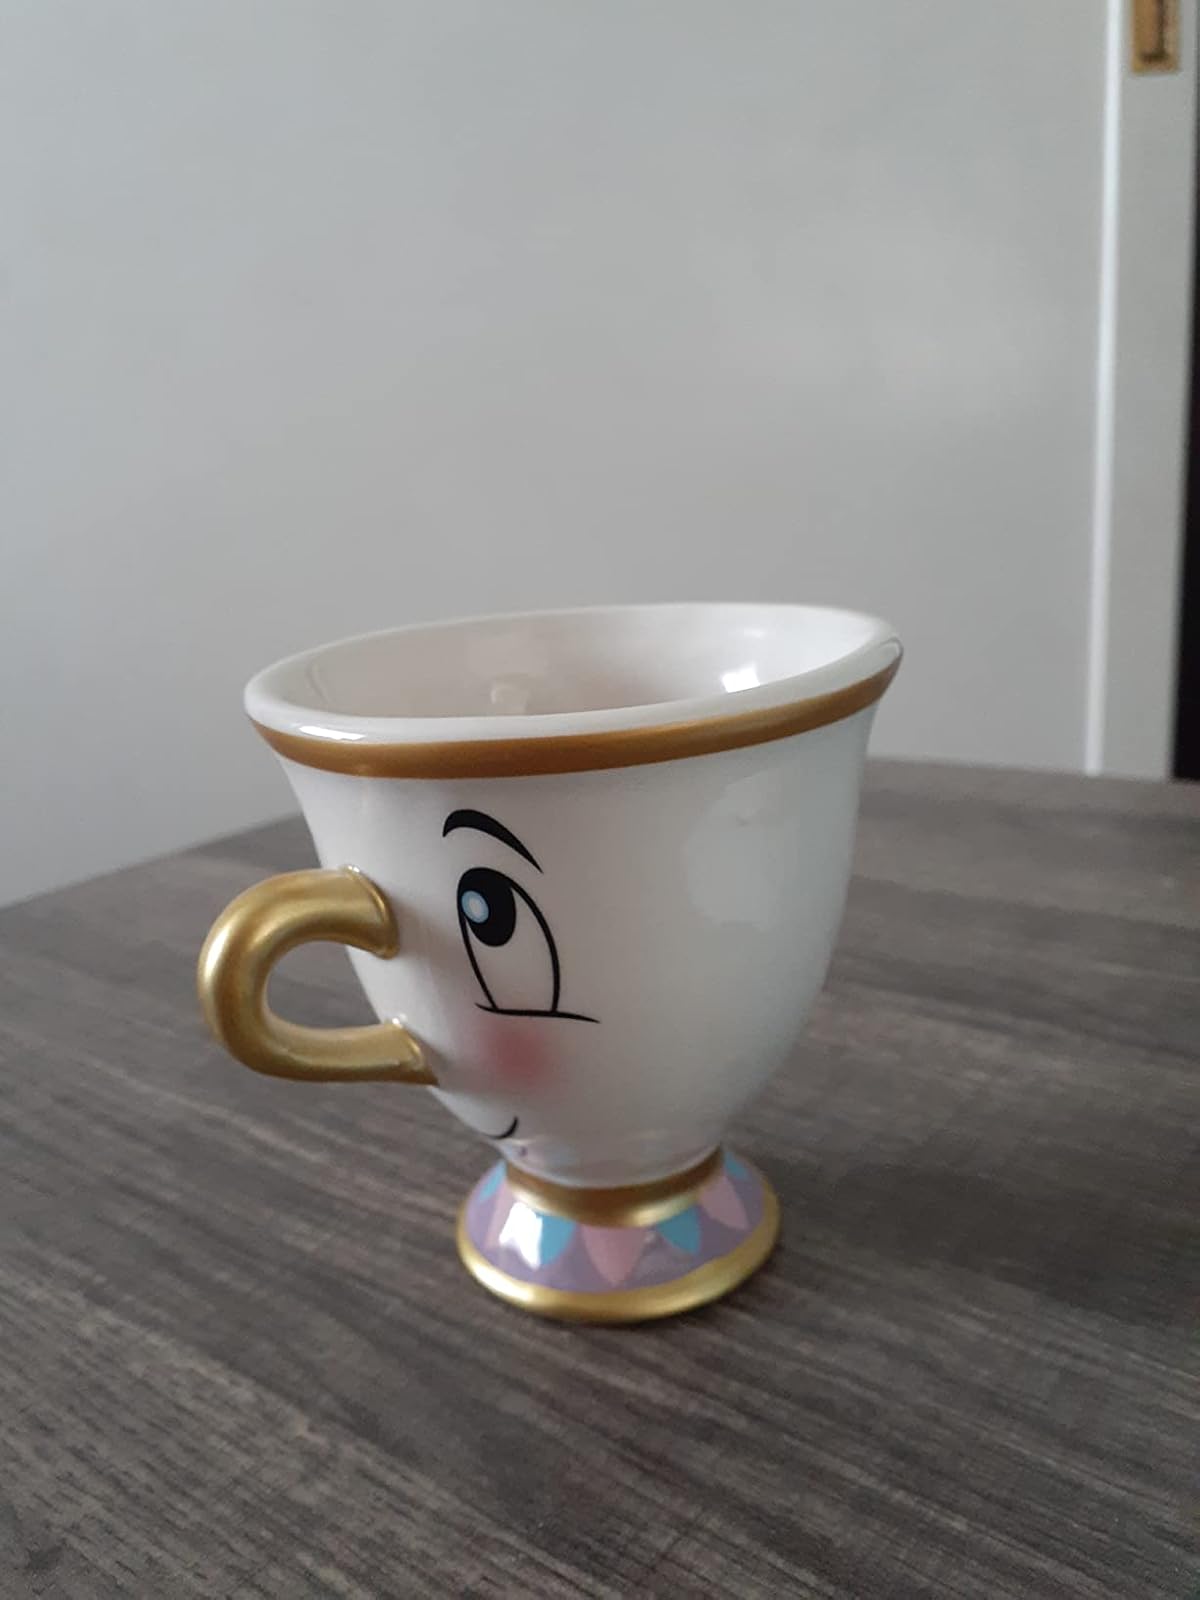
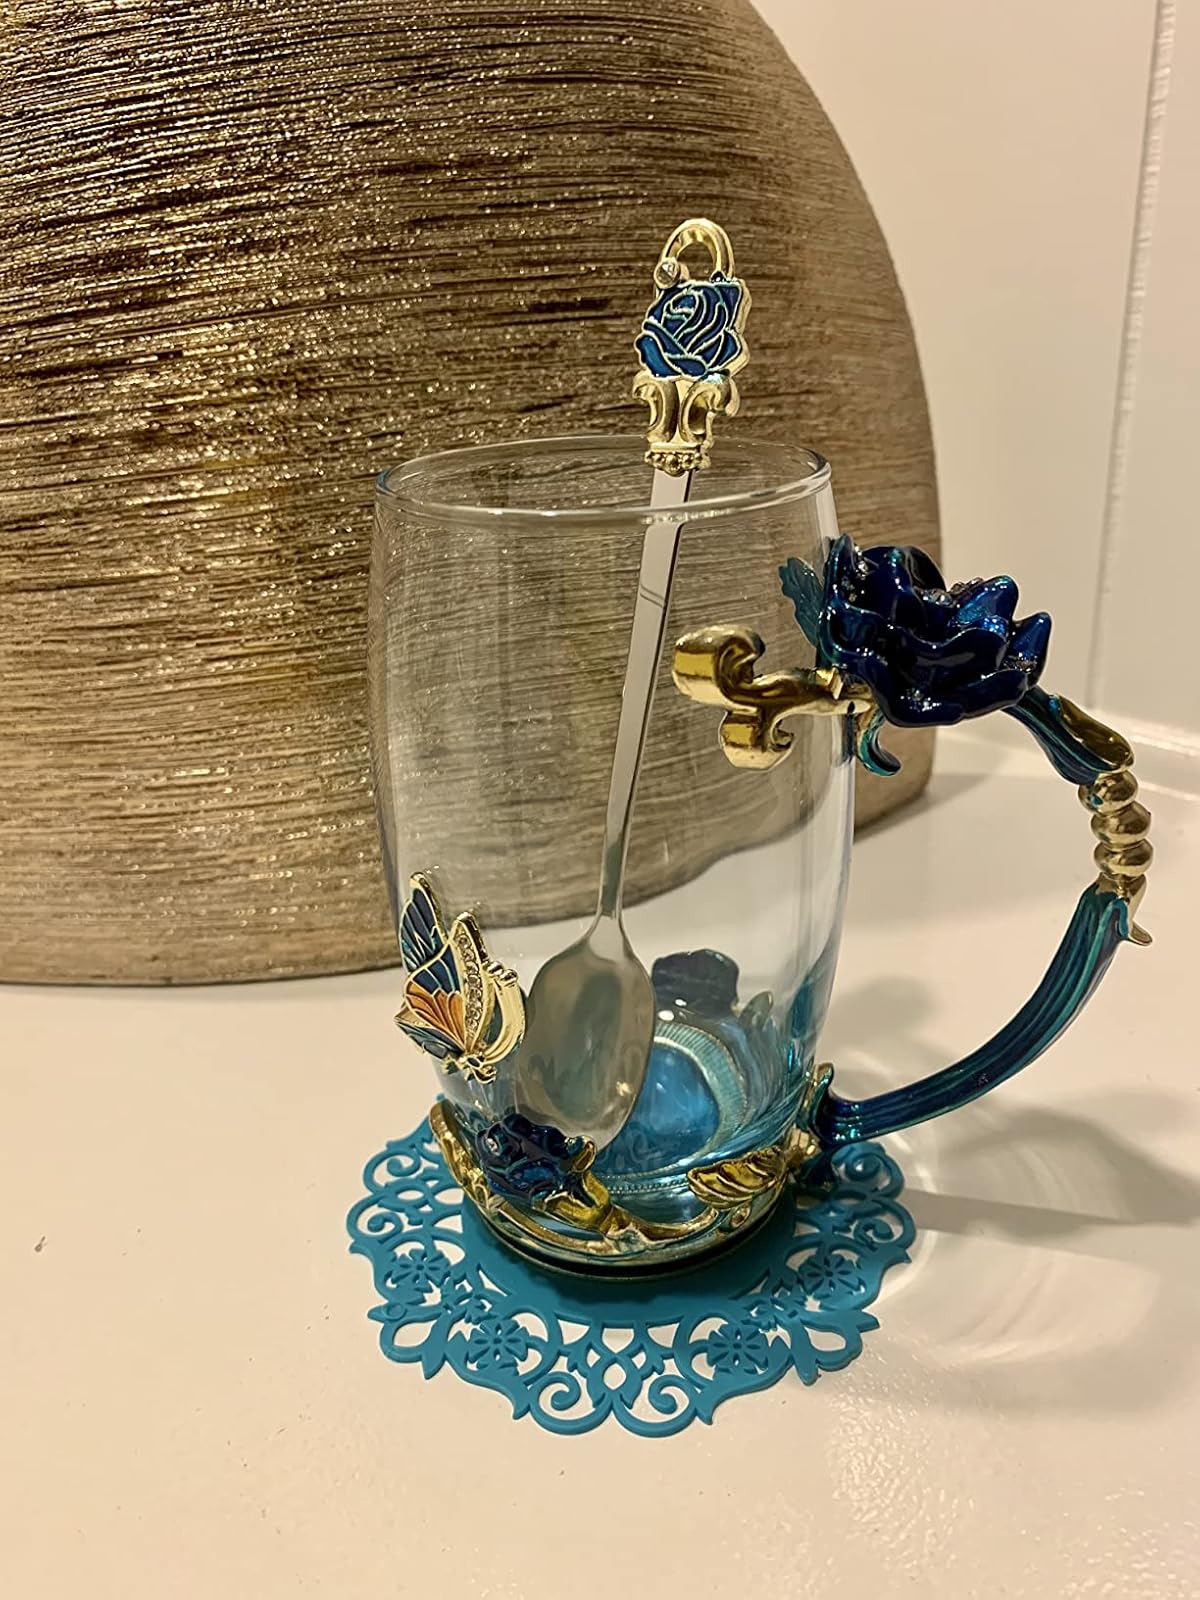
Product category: items_mug
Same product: no